Paintings in Besançon Cathedral

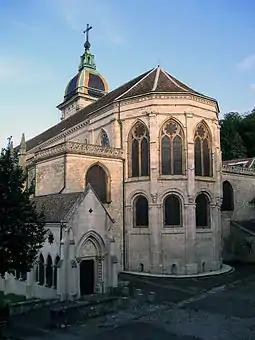
Besançon Cathedral

The paintings in Besançon Cathedral comprise a total of 35 canvases listed as historical monuments, including masterpieces by artists such as Fra Bartolomeo, Jean-François de Troy, Charles-Joseph Natoire, and Charles André van Loo. Most works were executed during the 17th century, although some were produced in the 18th and 19th centuries. The largest canvases hang in the apse of the Holy Shroud and the chapel of the Sacred Heart, but other works are also stored in rooms not open to visitors, making them impossible to contemplate. Today, after the Musée des Beaux-Arts et d'Archéologie, the Cathédrale Saint-Jean in Besançon is the building with the largest number of paintings, far ahead of the Eglise Sainte-Madeleine and the city's observatory.